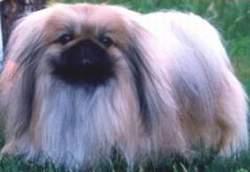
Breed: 480-n000125-Pekinese